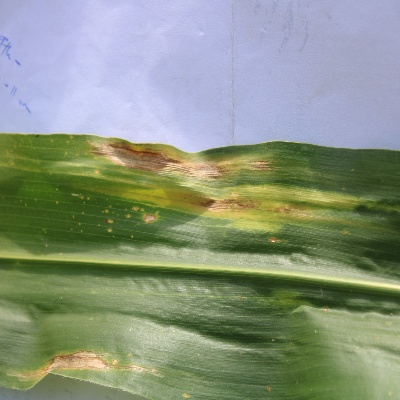
Crop: Maize
Condition: leaf blight